Jacques Villeneuve

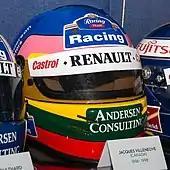
Villeneuve's racing helmet on display at the Williams Conference Centre in 2017

Villeneuve's decision to be independent as much as possible from media relations to avoid over promotion was endorsed by Pollock. He refused to conduct substantial public relations duties for teams even after BAR attempted to purchase more public relations appearances for him, and he limited his commitments communicating to the press. Journalist Matt Bishop observed that Villeneuve was frequently criticised for refusing to do sponsorship functions and for his self-imposed limiting interactions with the press at , but Bishop noted others appreciated Villeneuve's focus on racing and instead of "extraneous commitments". Villeneuve resisted to join the Grand Prix Drivers' Association (GPDA), which he believed would serve only the interests of drivers and not F1's. He finally joined in late 2000, feeling his views were being ignored. Villeneuve decided to resign in mid-2006 after the GPDA decided that Schumacher did not have to apologize nor face sanctions for purposely stopping during qualifying for the , despite Villeneuve's protests, and Schumacher remained president of the GPDA.